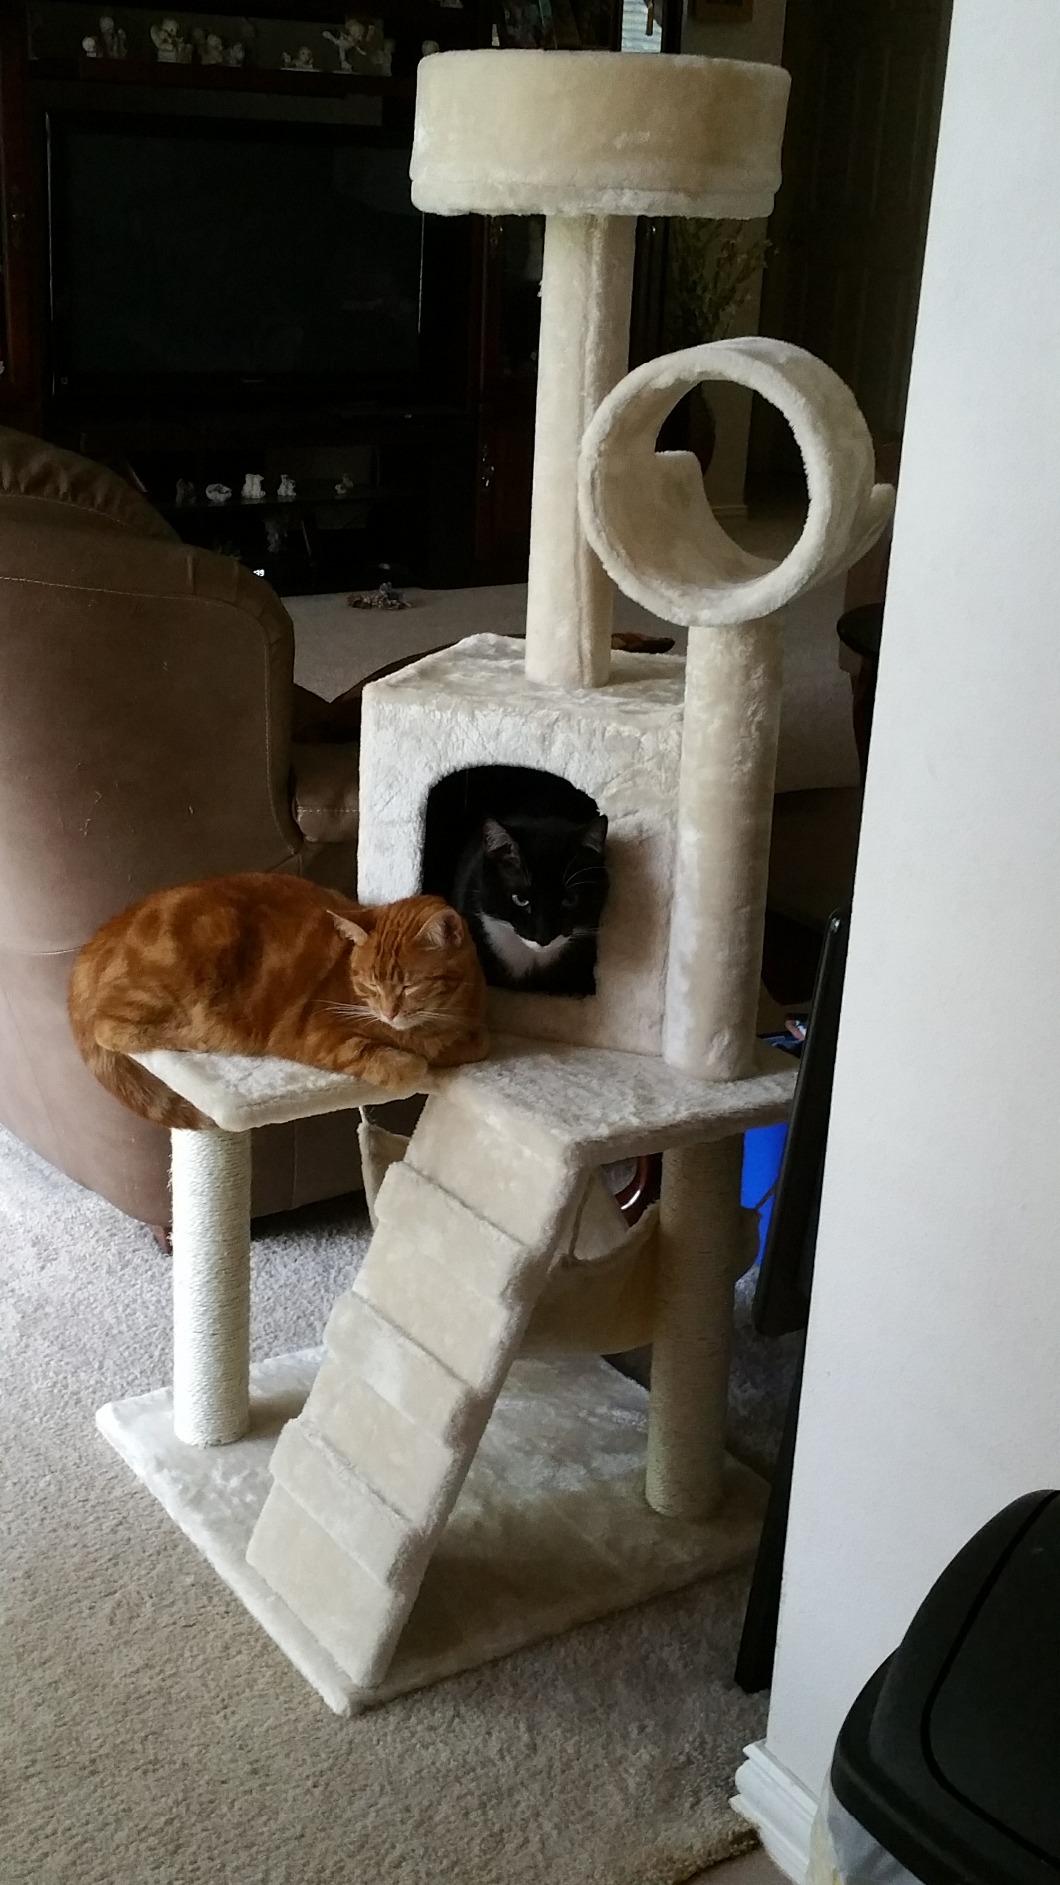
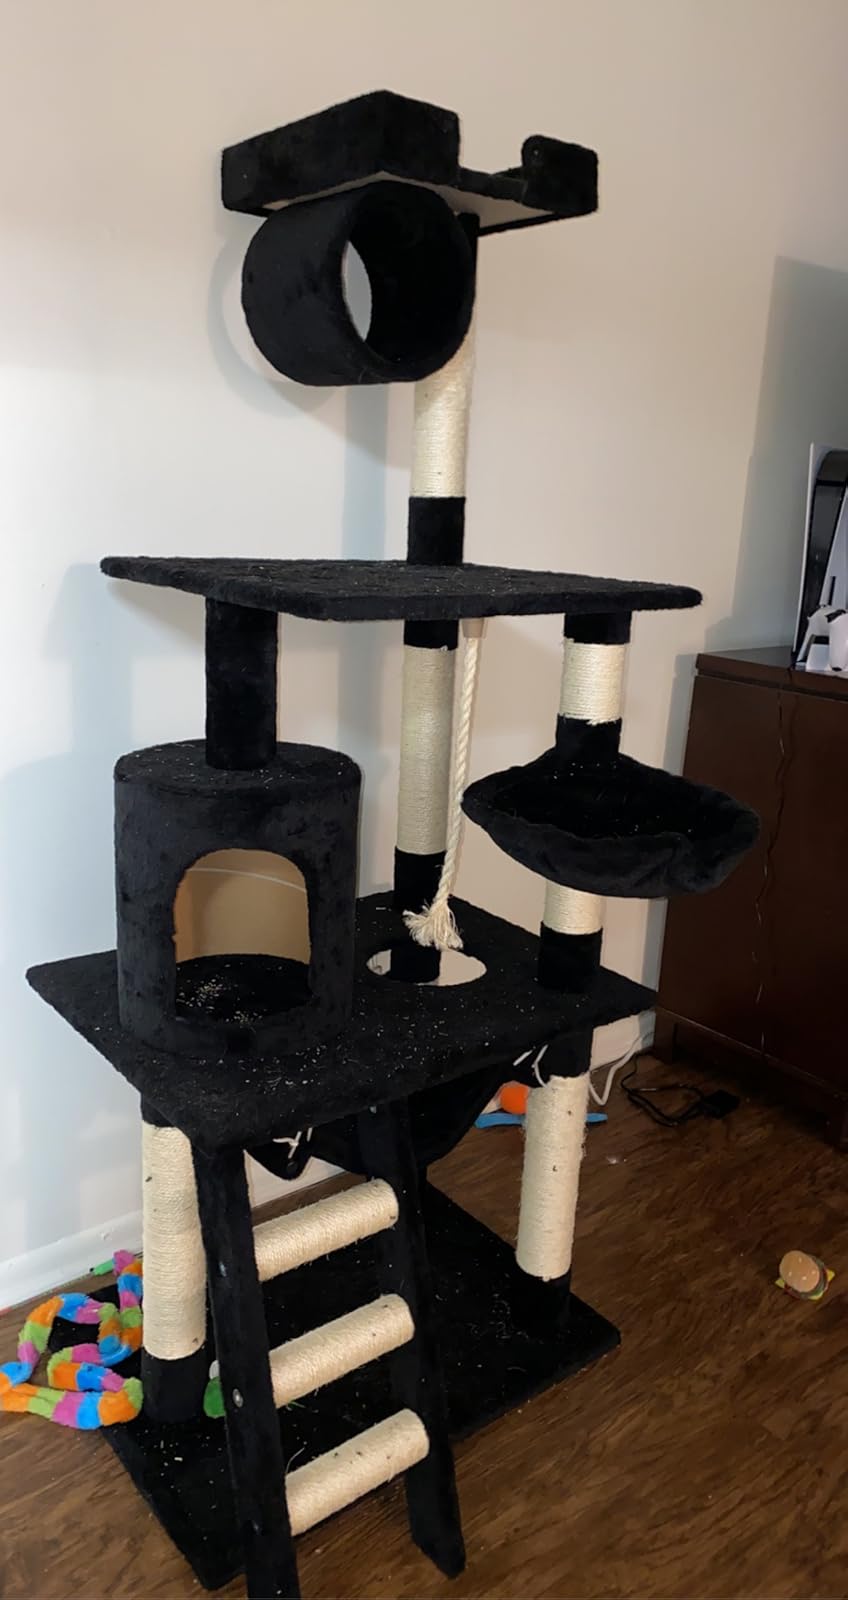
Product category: items_cat tree
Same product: no